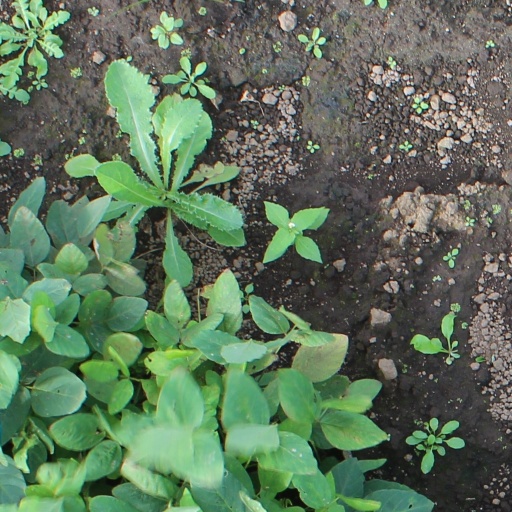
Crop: soybean